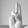
ASL letter: U